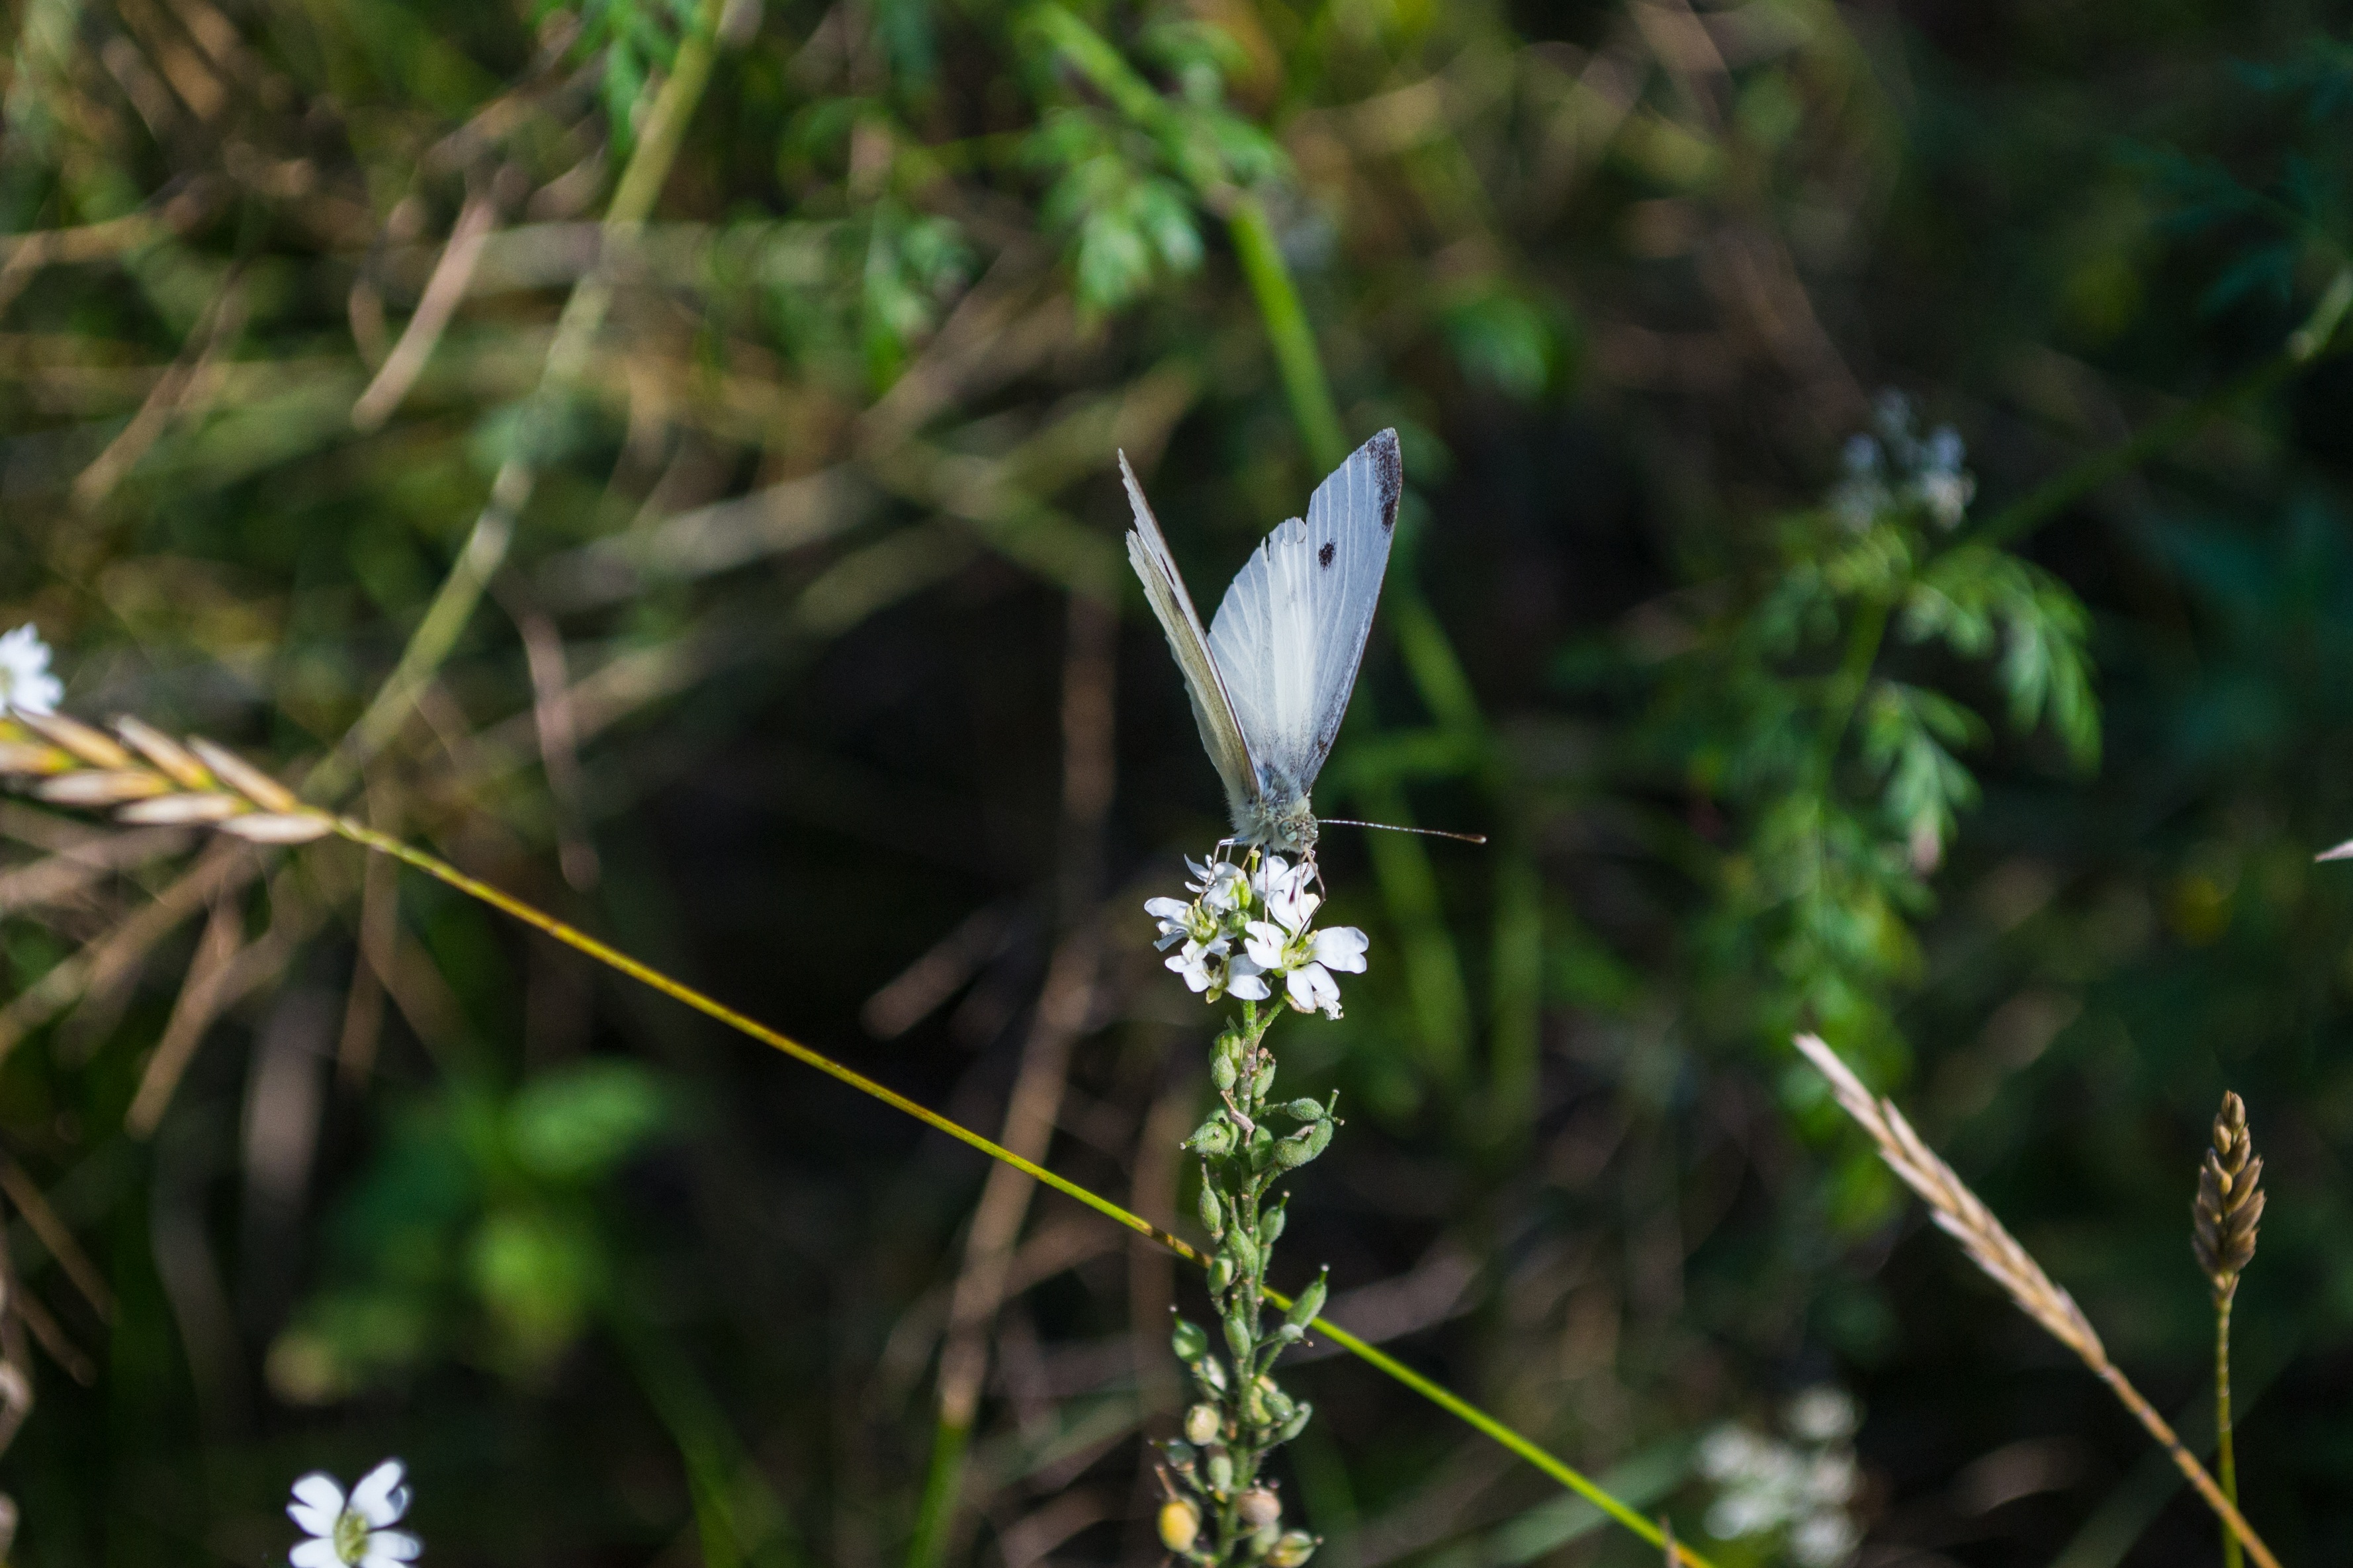
nature, grass, plant, meadow, flower, wildlife, green, insect, botany, butterfly, flora, fauna, invertebrate, wildflower, macro photography, grass family, land plant, moths and butterflies